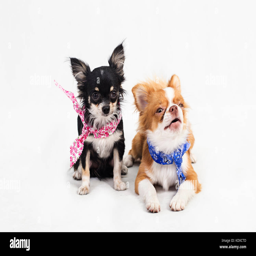
studio shot of a puppy isolated over white background